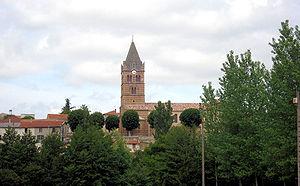
Anneyron est une commune française située dans le département de la Drôme en région Auvergne-Rhône-Alpes.